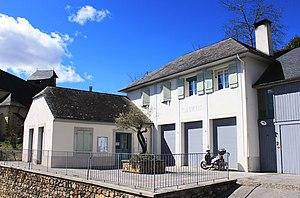
Mairie de Julos (Hautes-Pyrénées)
Julos est une commune française située dans le département des Hautes-Pyrénées, en région Occitanie.